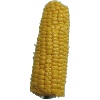
Label: corn